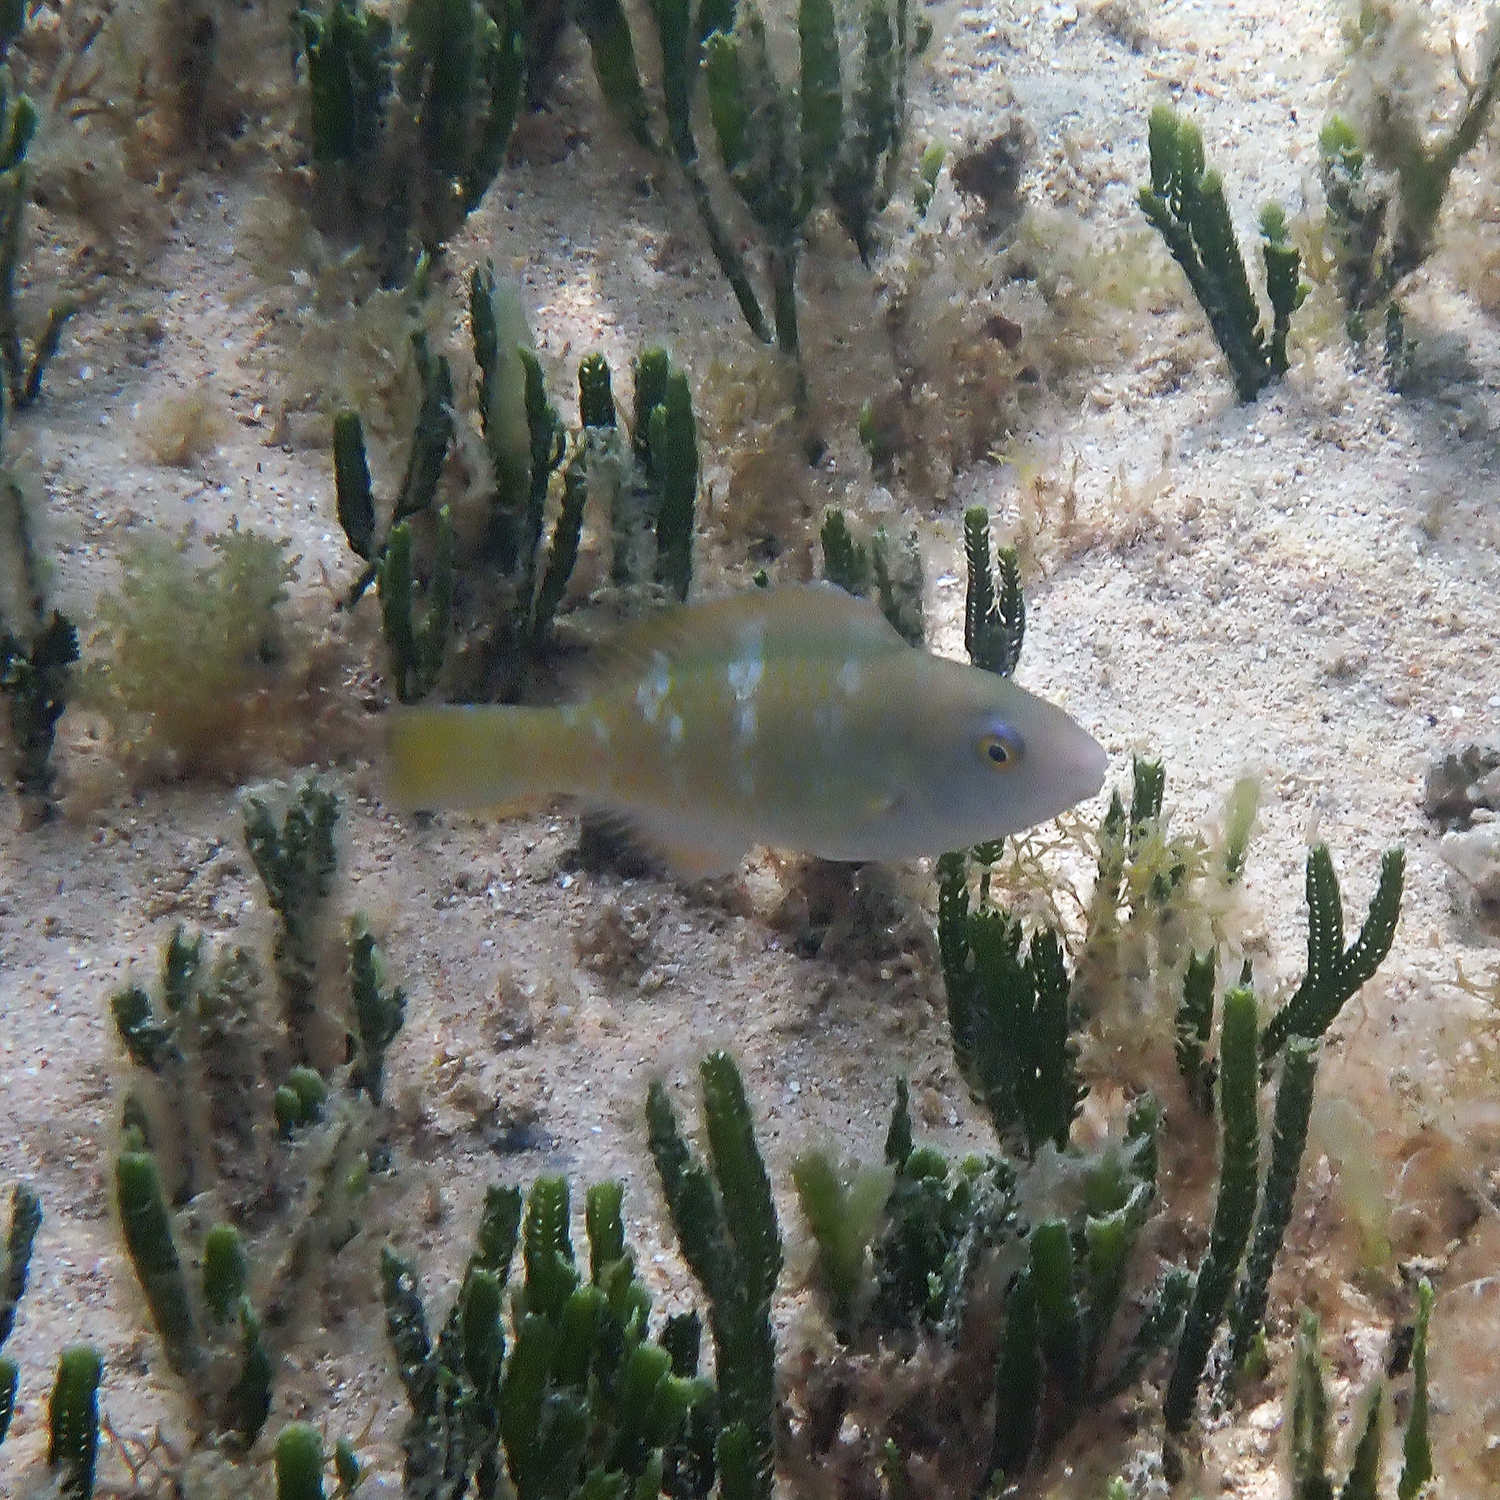
Scarus ghobban (Blue-barred Parrotfish)